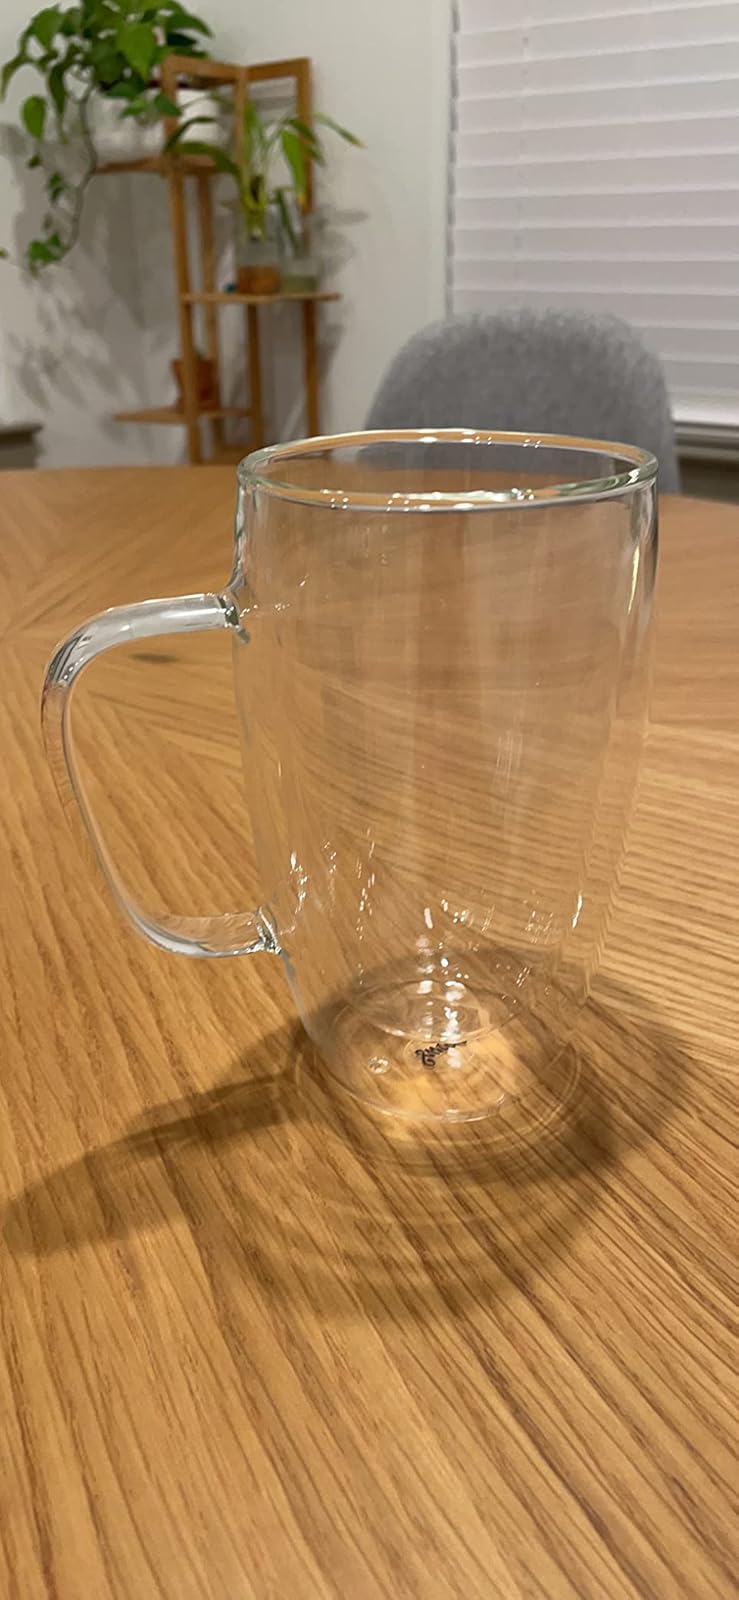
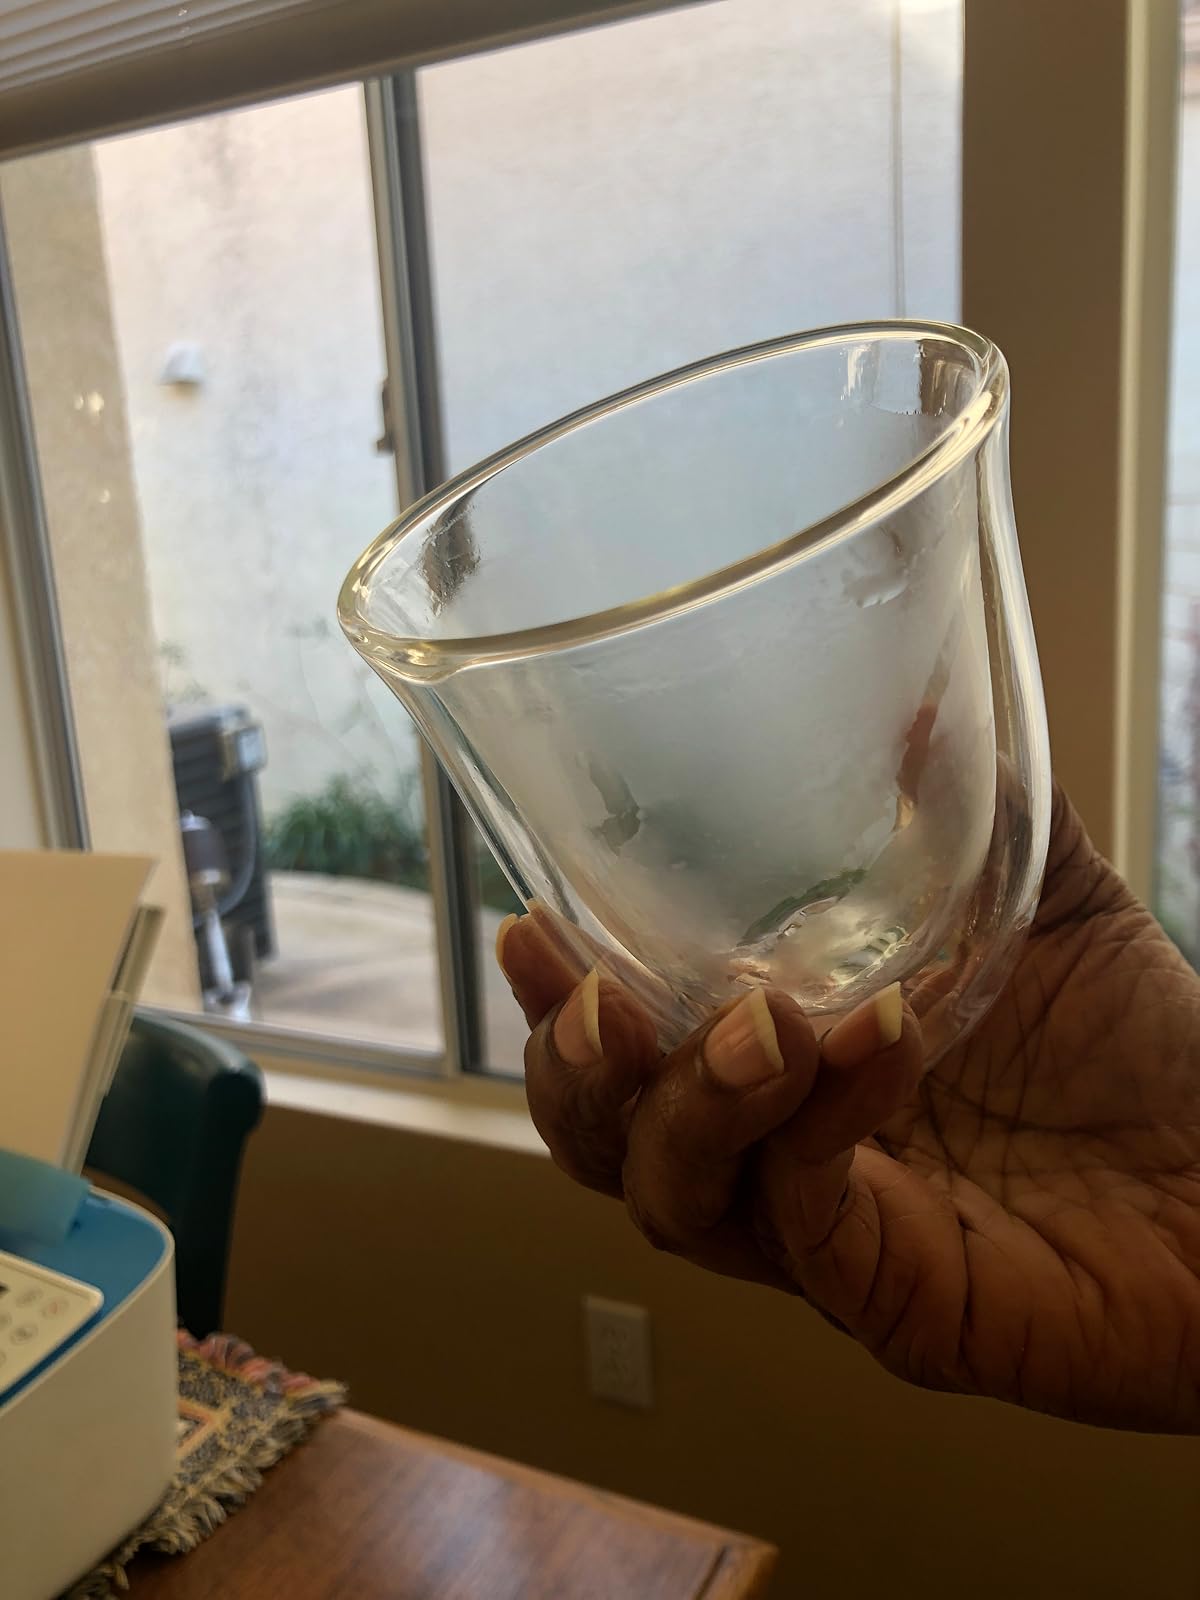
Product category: items_mug
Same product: no